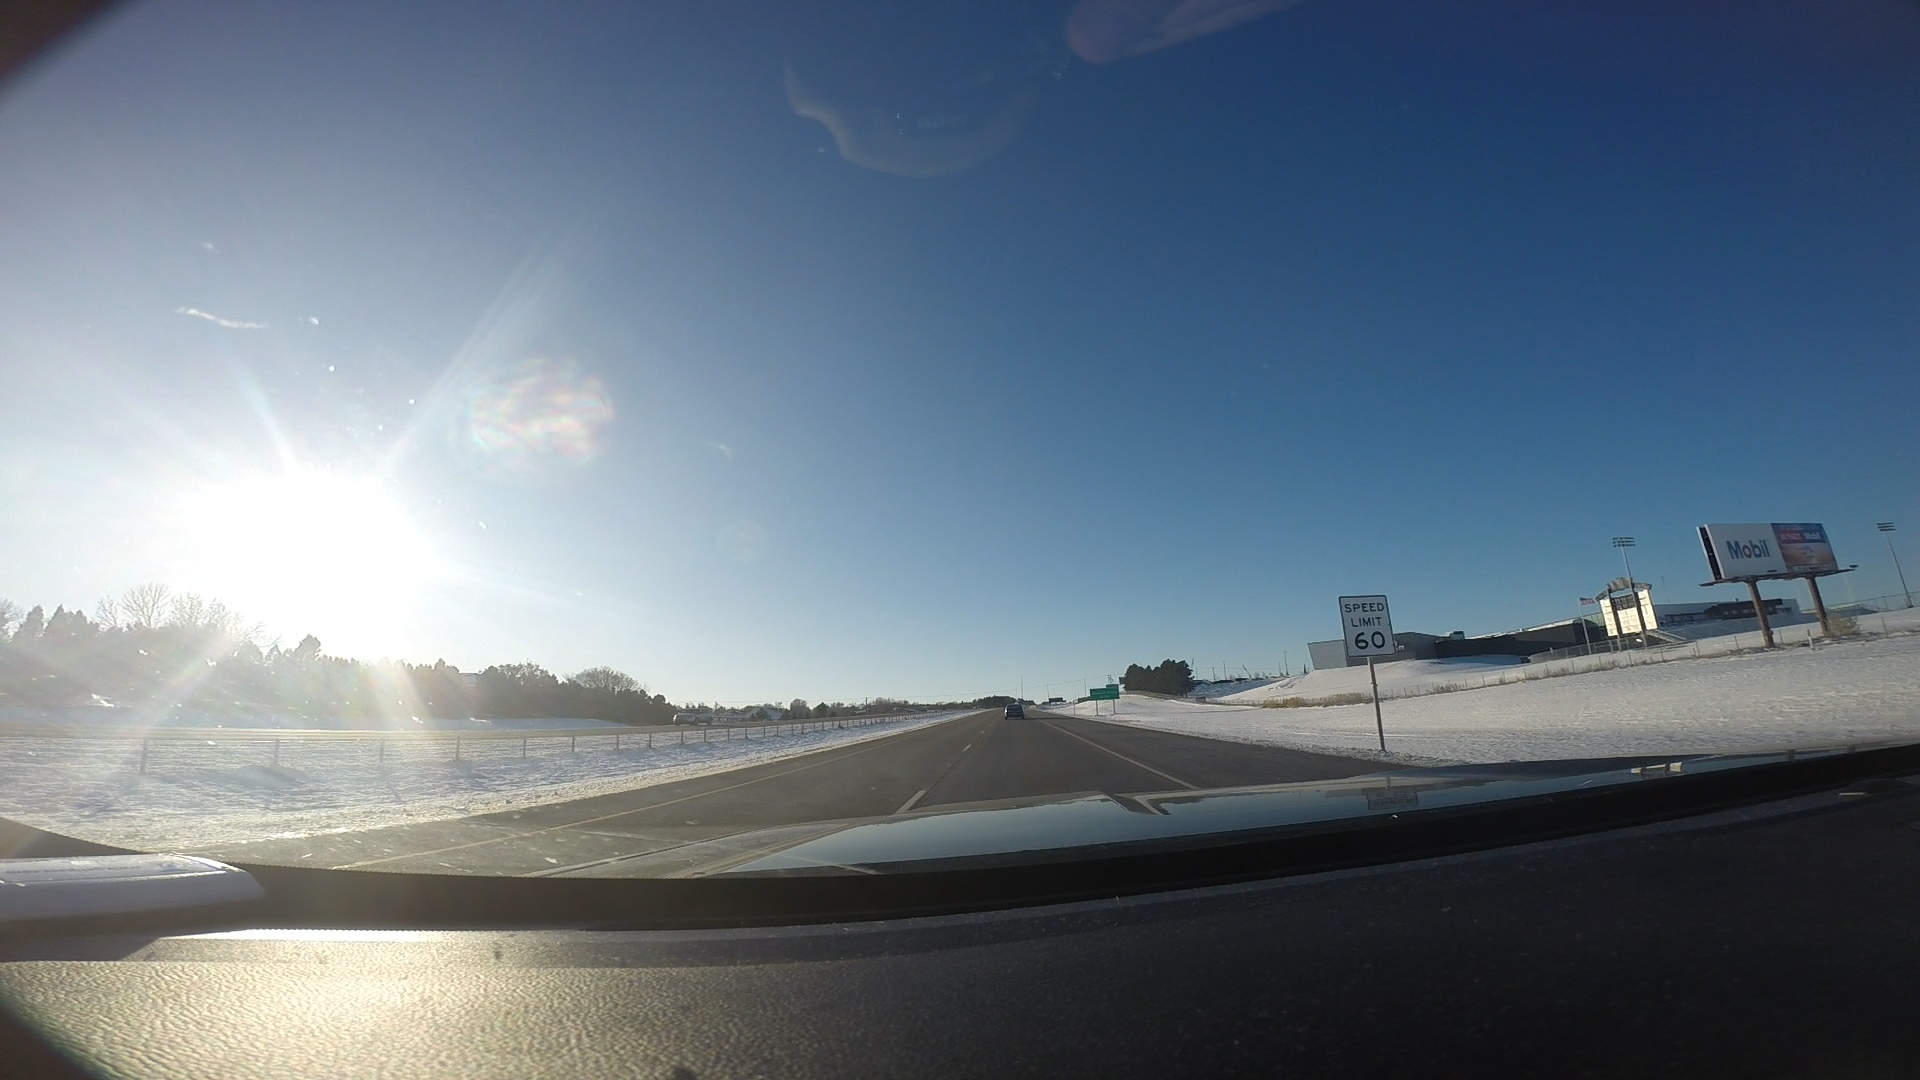
Speed limit sign label: mph60